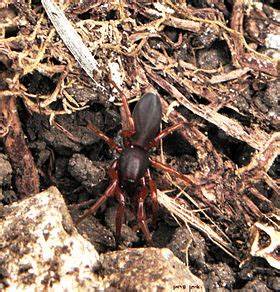
Label: ragno